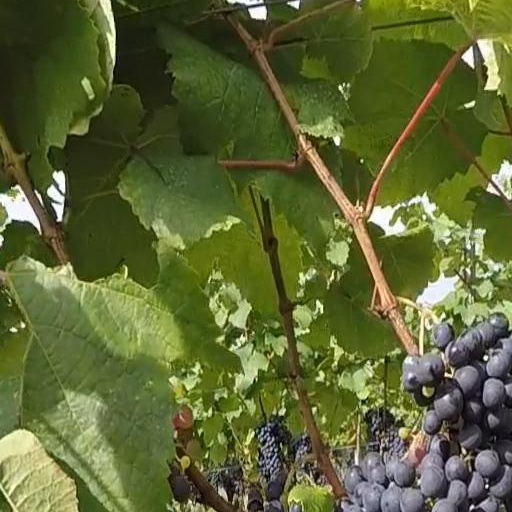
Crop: grape